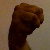
The image shows a hand gesture representing the letter 'M' in Indian Sign Language.